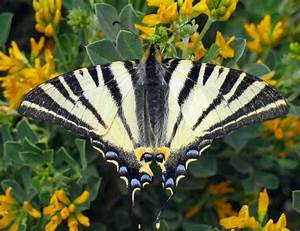
Label: farfalla